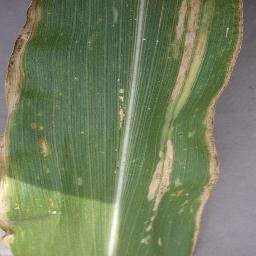
Label: Corn_(Maize)___Gray_Leaf_Spot_(Cercospora)